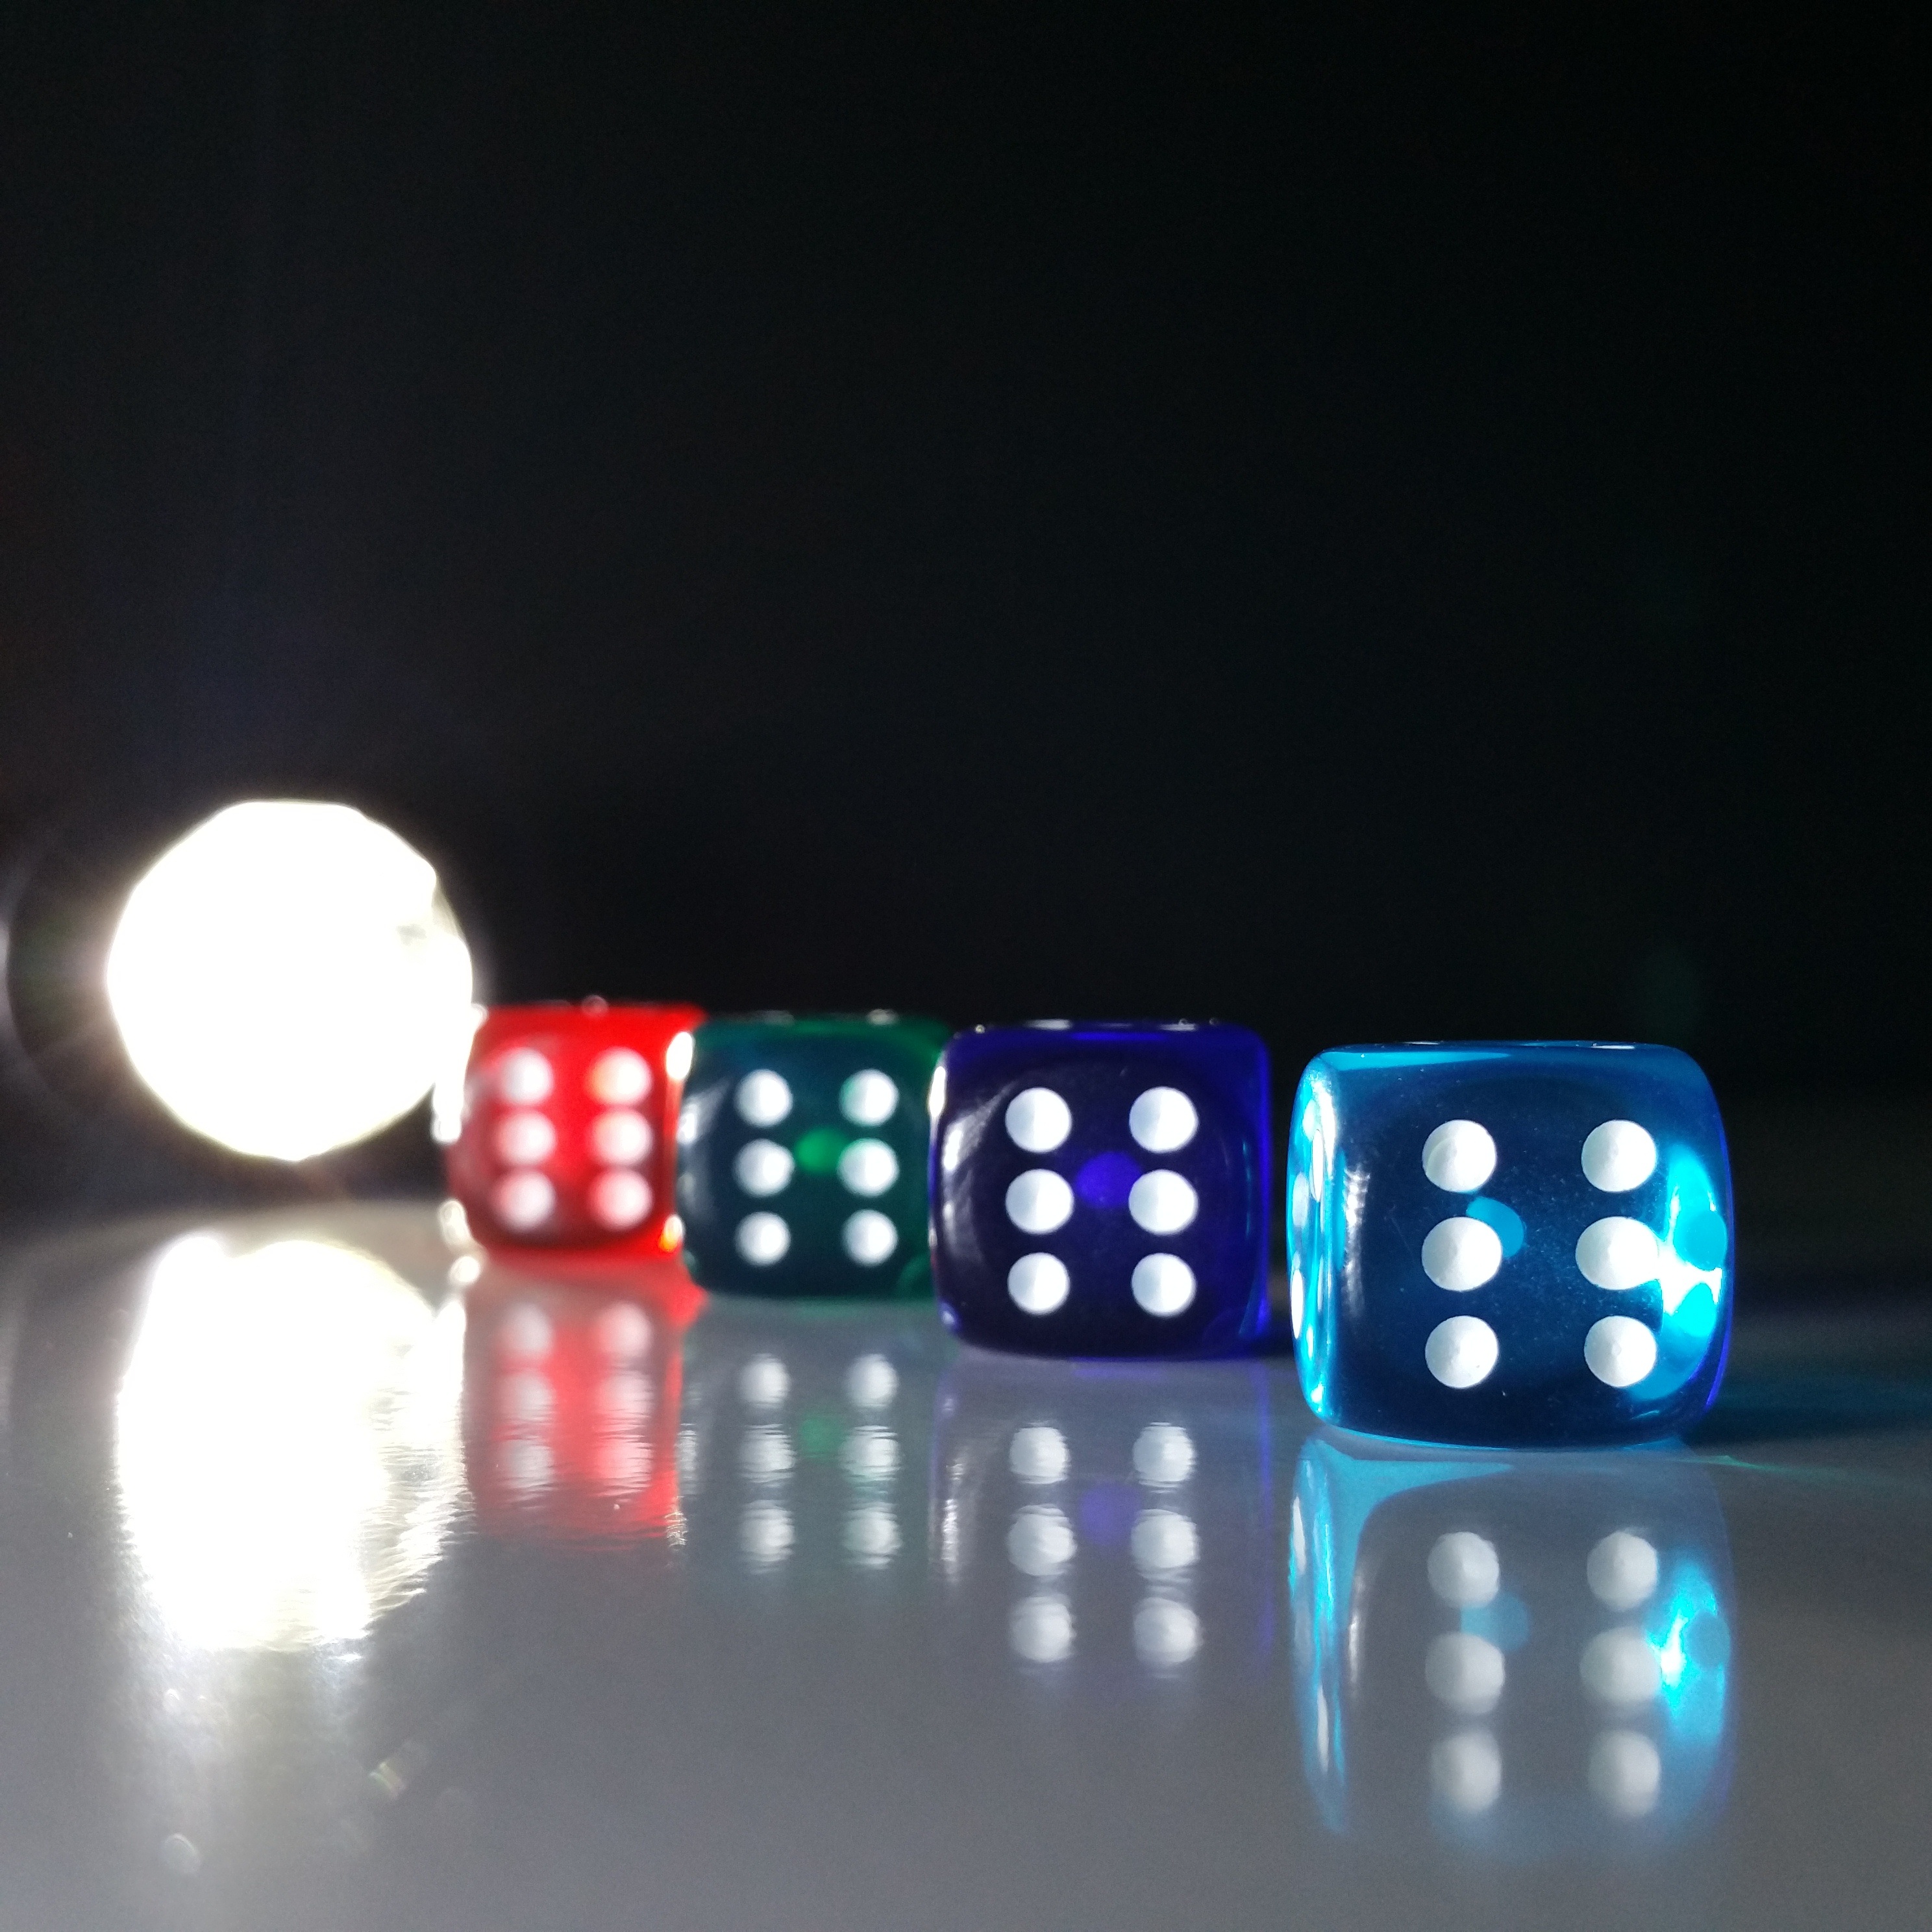
light, play, recreation, colorful, lighting, board game, sports, cube, games, luck, dice, craps, lucky dice, indoor games and sports, tabletop game